Where the Tracks End

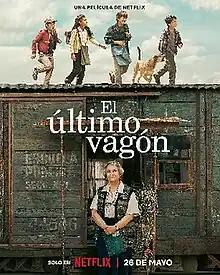
Netflix release poster

Where the Tracks End (Spanish: El último vagón) is a 2023 Mexican comedy-drama film directed by Ernesto Contreras from a screenplay by Javier Peñalosa. Starring Adriana Barraza and Kaarlo Isaacs. It is based on the novel of the same name by Ángeles Doñantes.